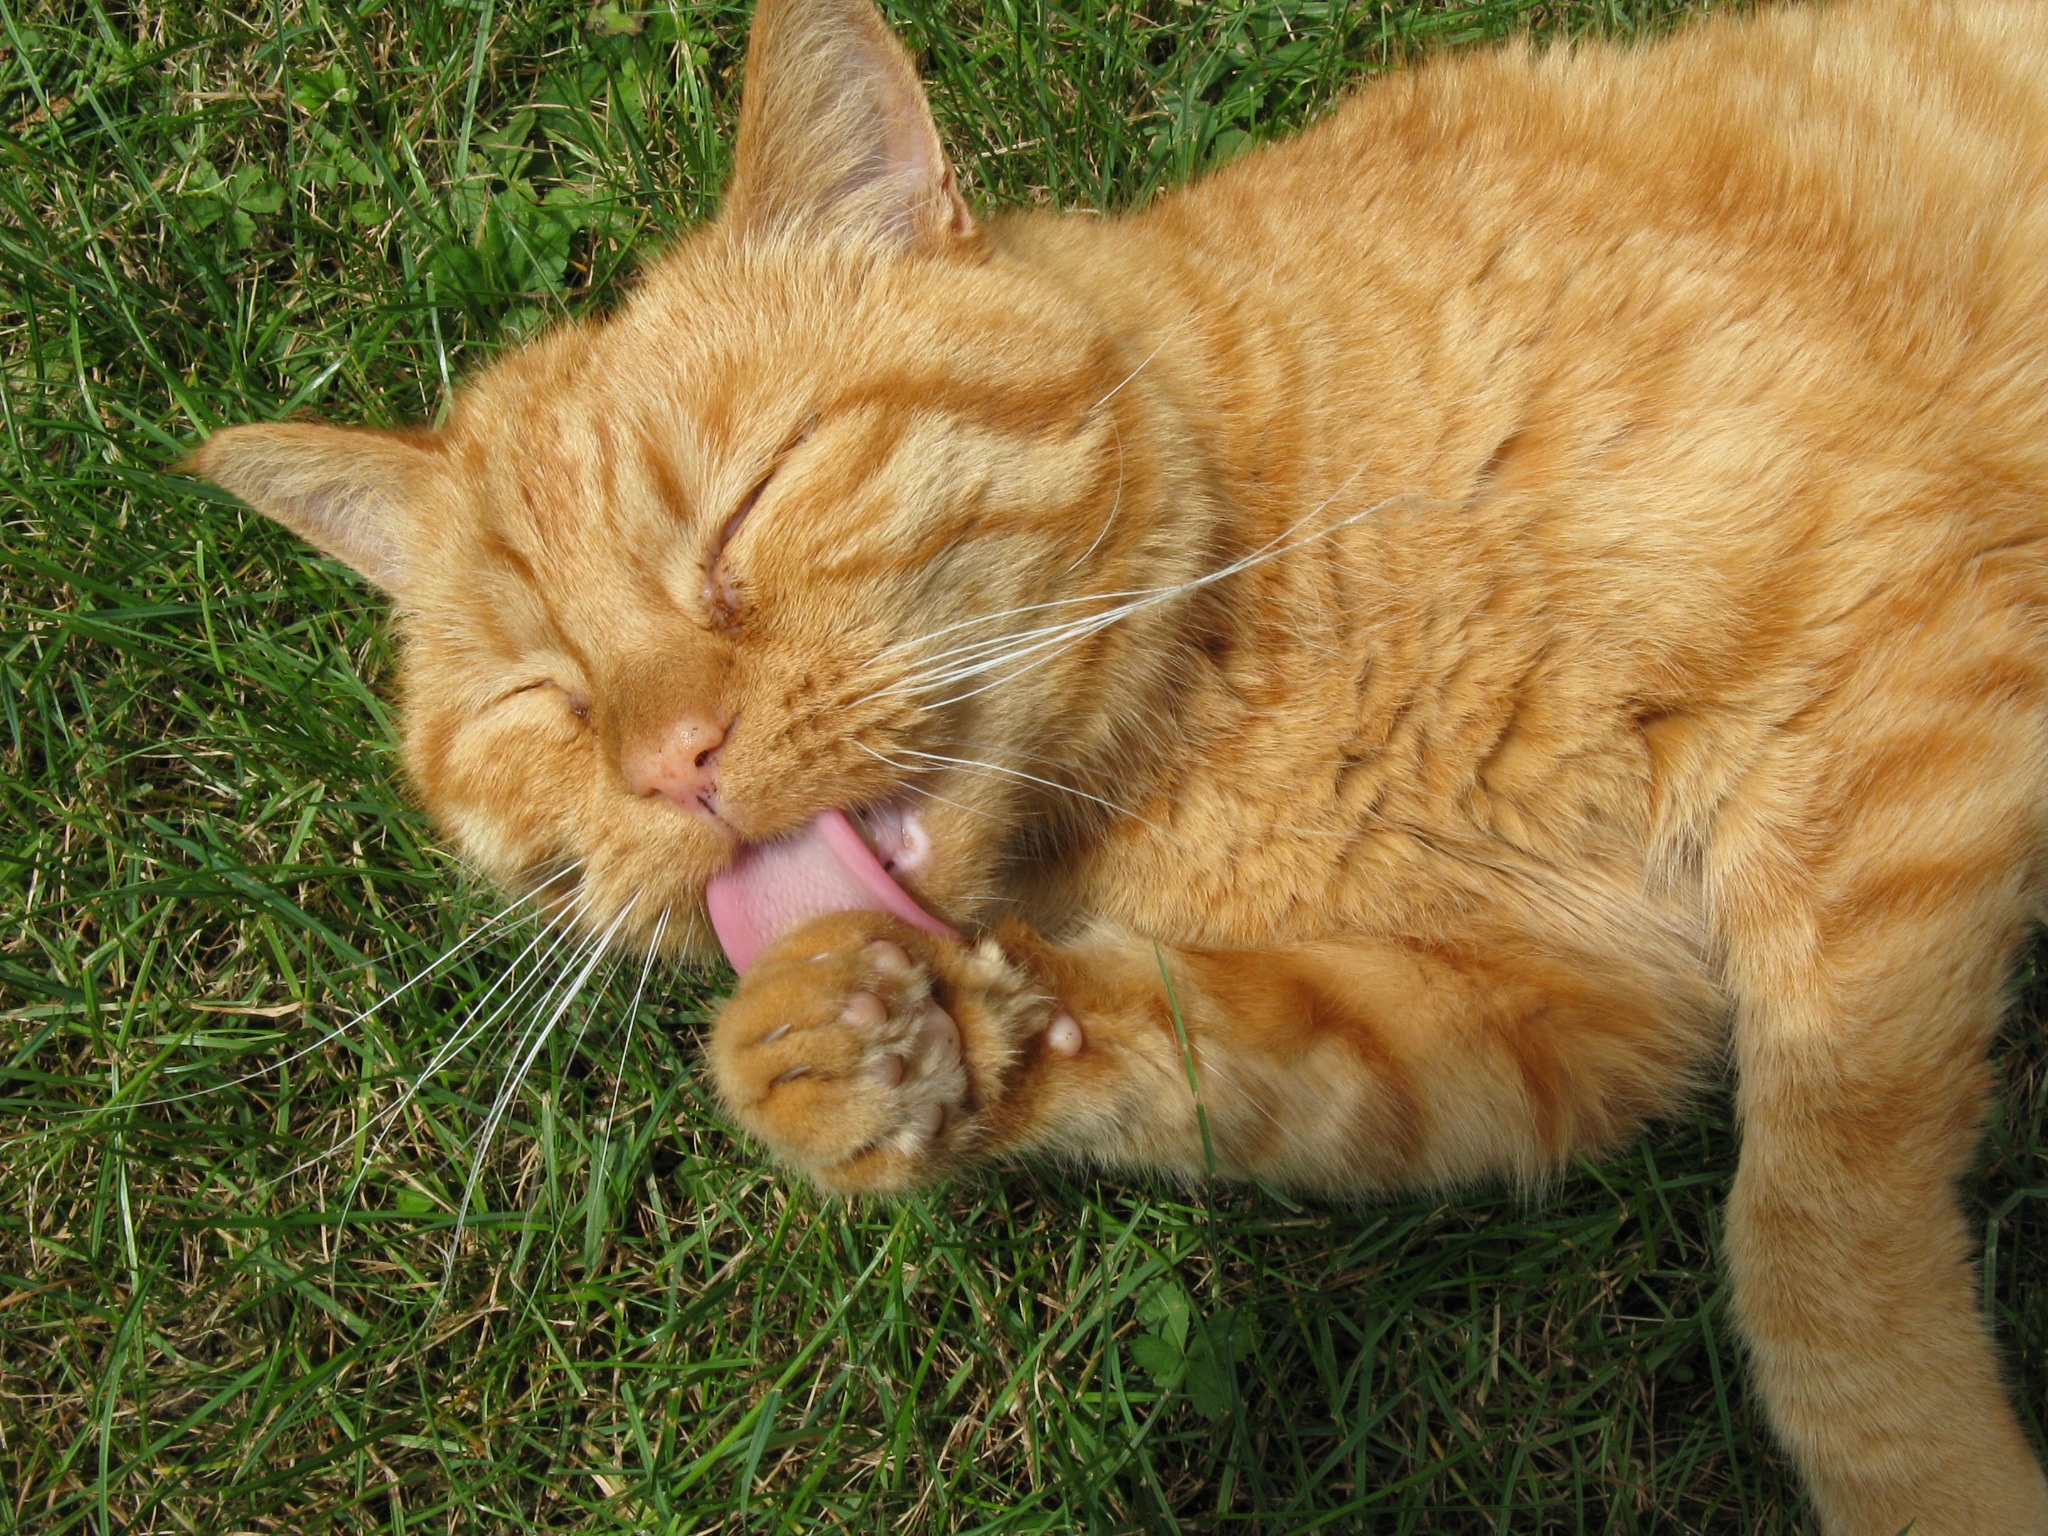
animal, pet, orange, red, kitten, cat, mammal, fauna, nose, whiskers, vertebrate, tongue, domestic cat, tabby cat, european shorthair, cat tongue, small to medium sized cats, cat like mammal, domestic short haired cat, pixie bob